Leonel "Bebito" Smith

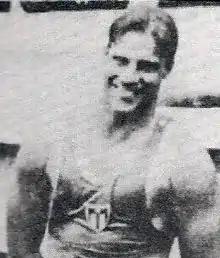
Taken at the Central American Games in Mexico in 1926

Leonel “Bebito” Smith y Polo (1909, Varadero, Matanzas, Cuba – 2000, Havana) was a Cuban multiple gold medalist swimmer at the 1926 Central American Games in Mexico City, Mexico and at the 1930 Central American Games (now called the Central American and Caribbean Games) held in Havana, Cuba.